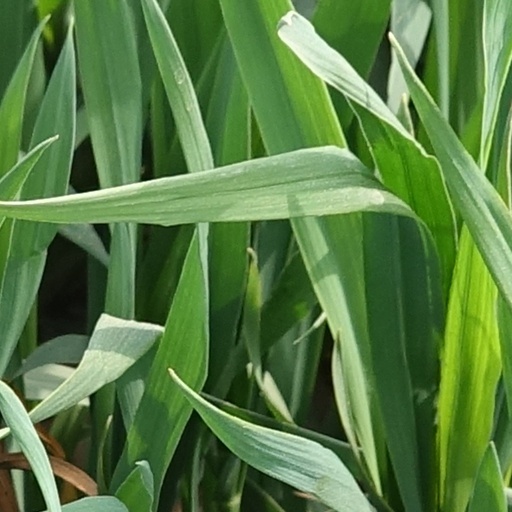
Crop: wheat